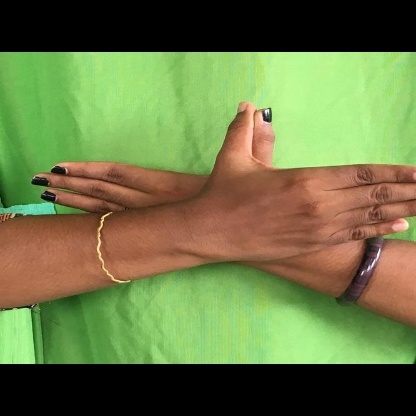
Mudra: Garuda